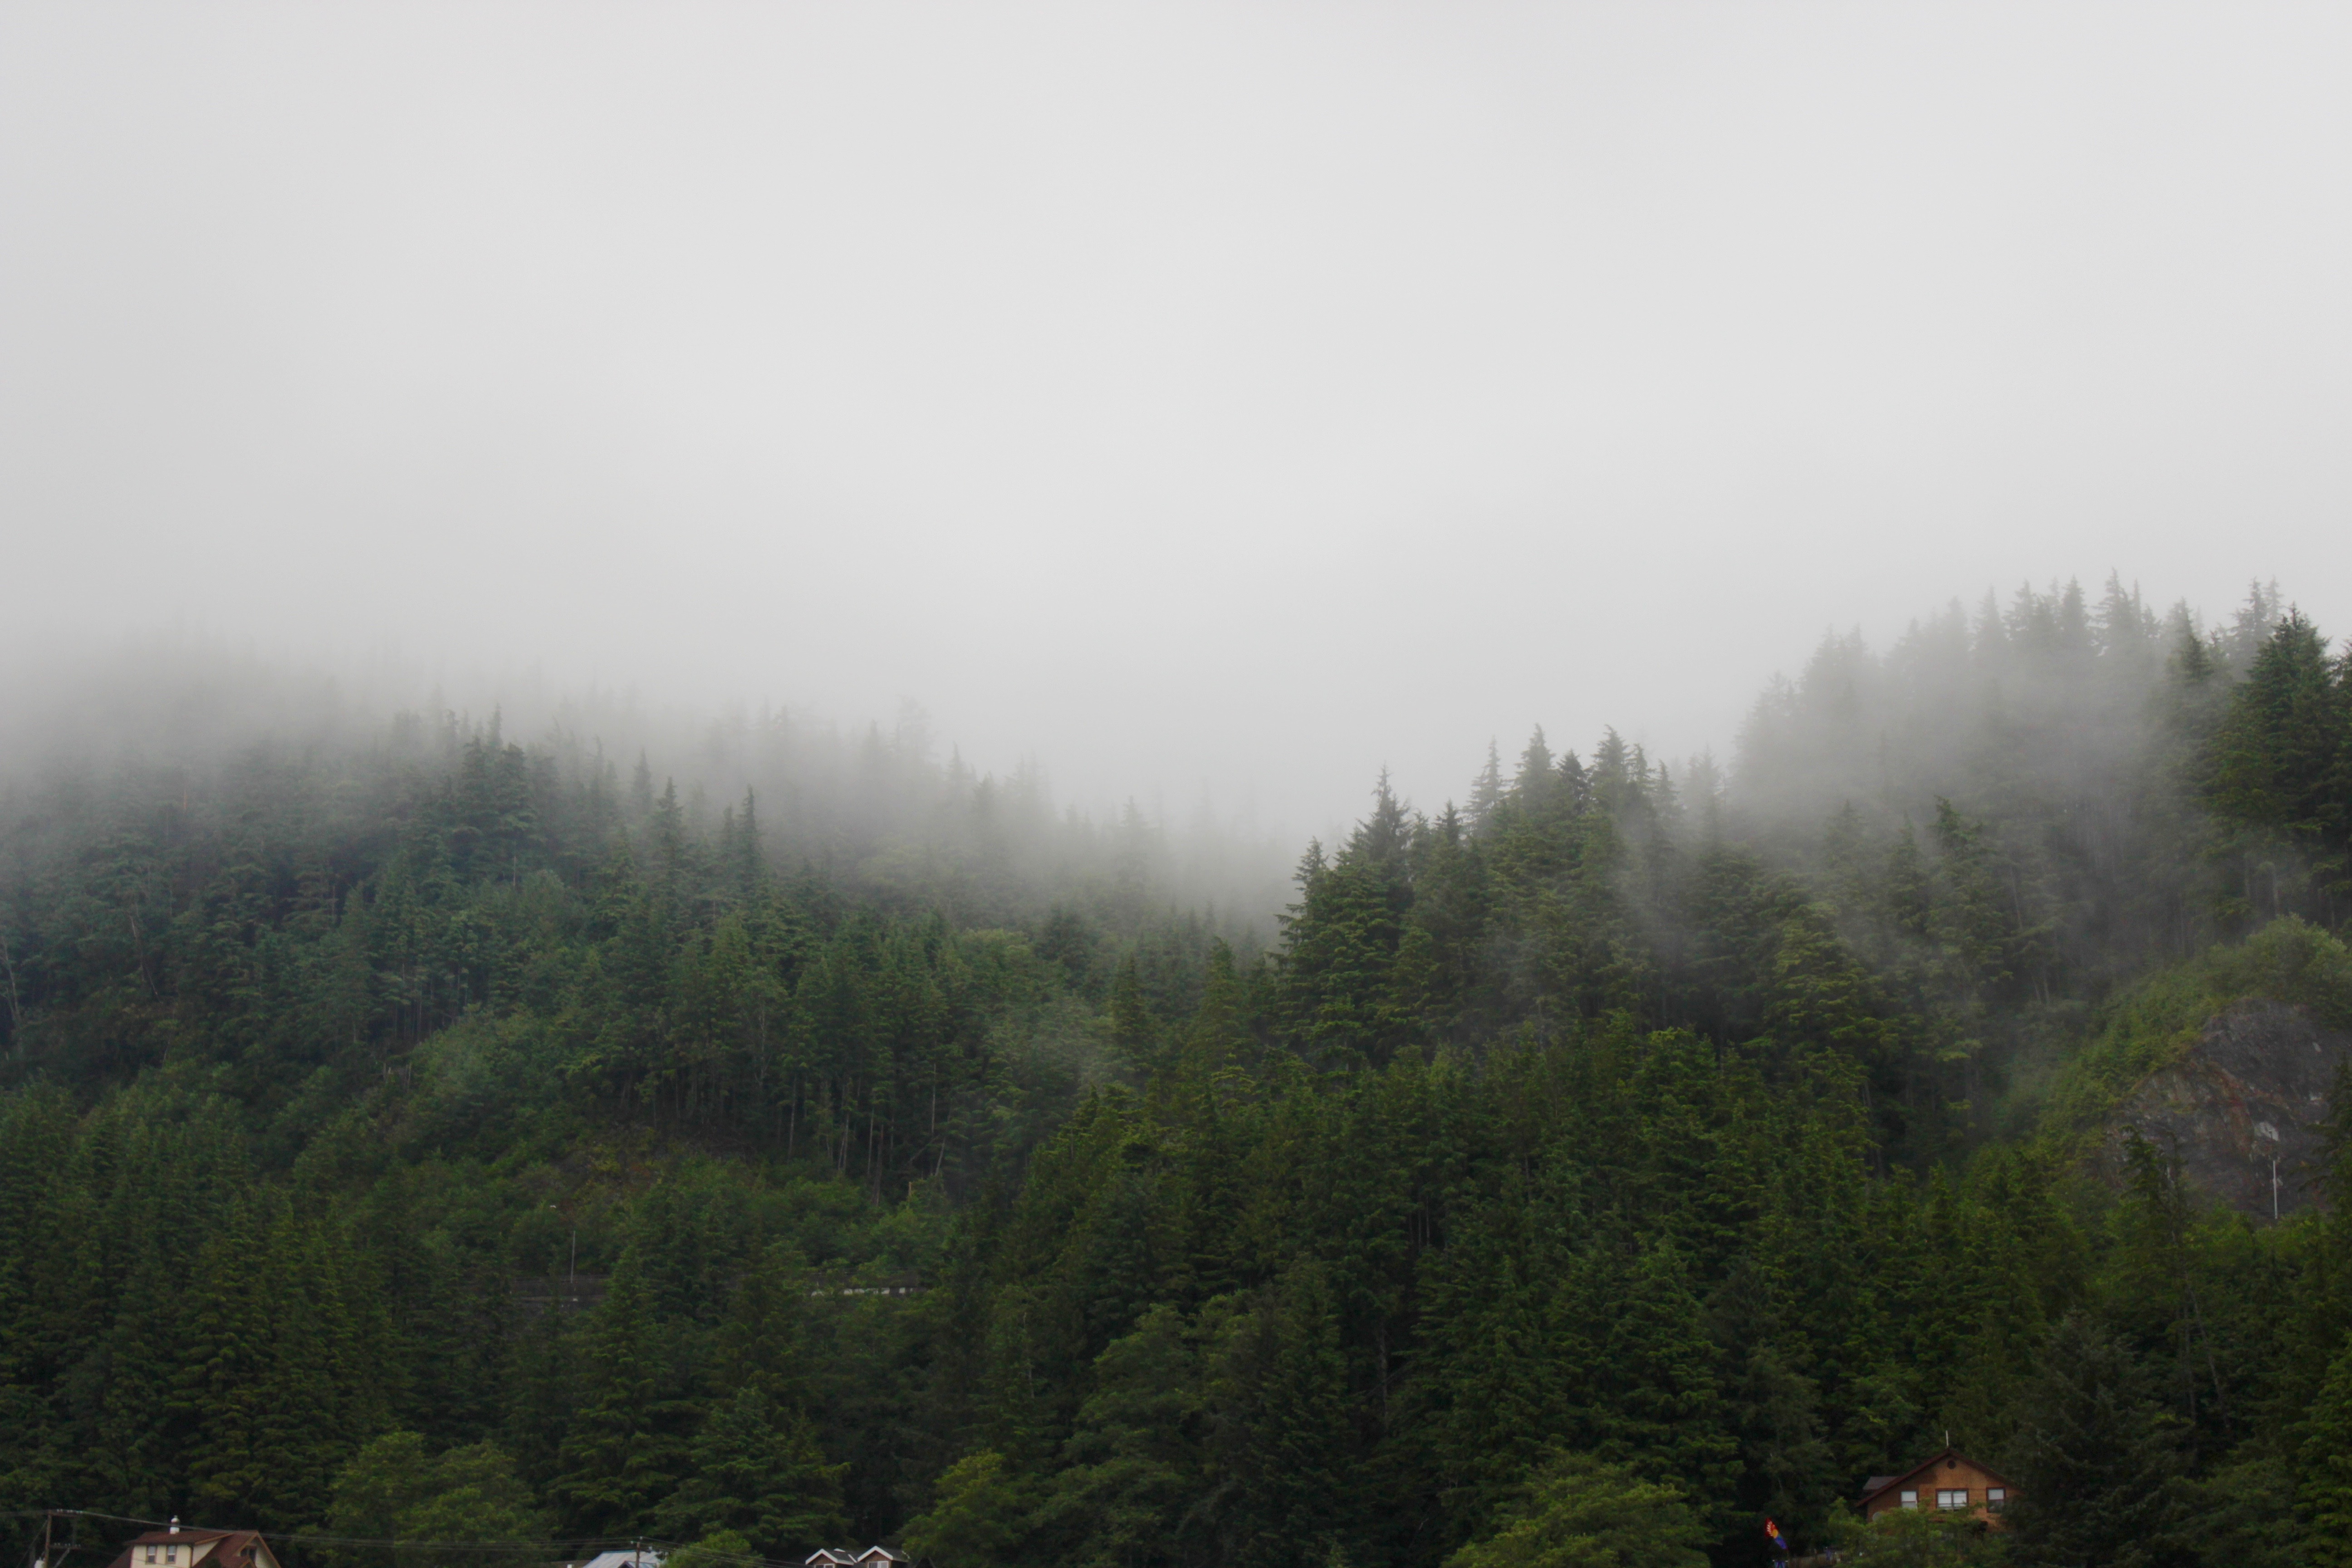
tree, nature, forest, wilderness, mountain, cloud, fog, mist, morning, hill, mountain range, weather, haze, ridge, habitat, ecosystem, natural environment, geographical feature, atmospheric phenomenon, woody plant, mountainous landforms, temperate coniferous forest